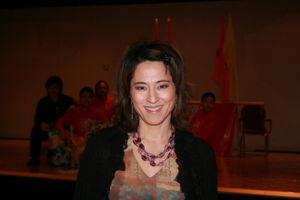
Portrait de la journaliste canadienne Nathalie Chung.
Natalie Chung, née en 1962 à Toronto, est une présentatrice de journaux télévisés de langue française et journaliste d'information.